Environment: real
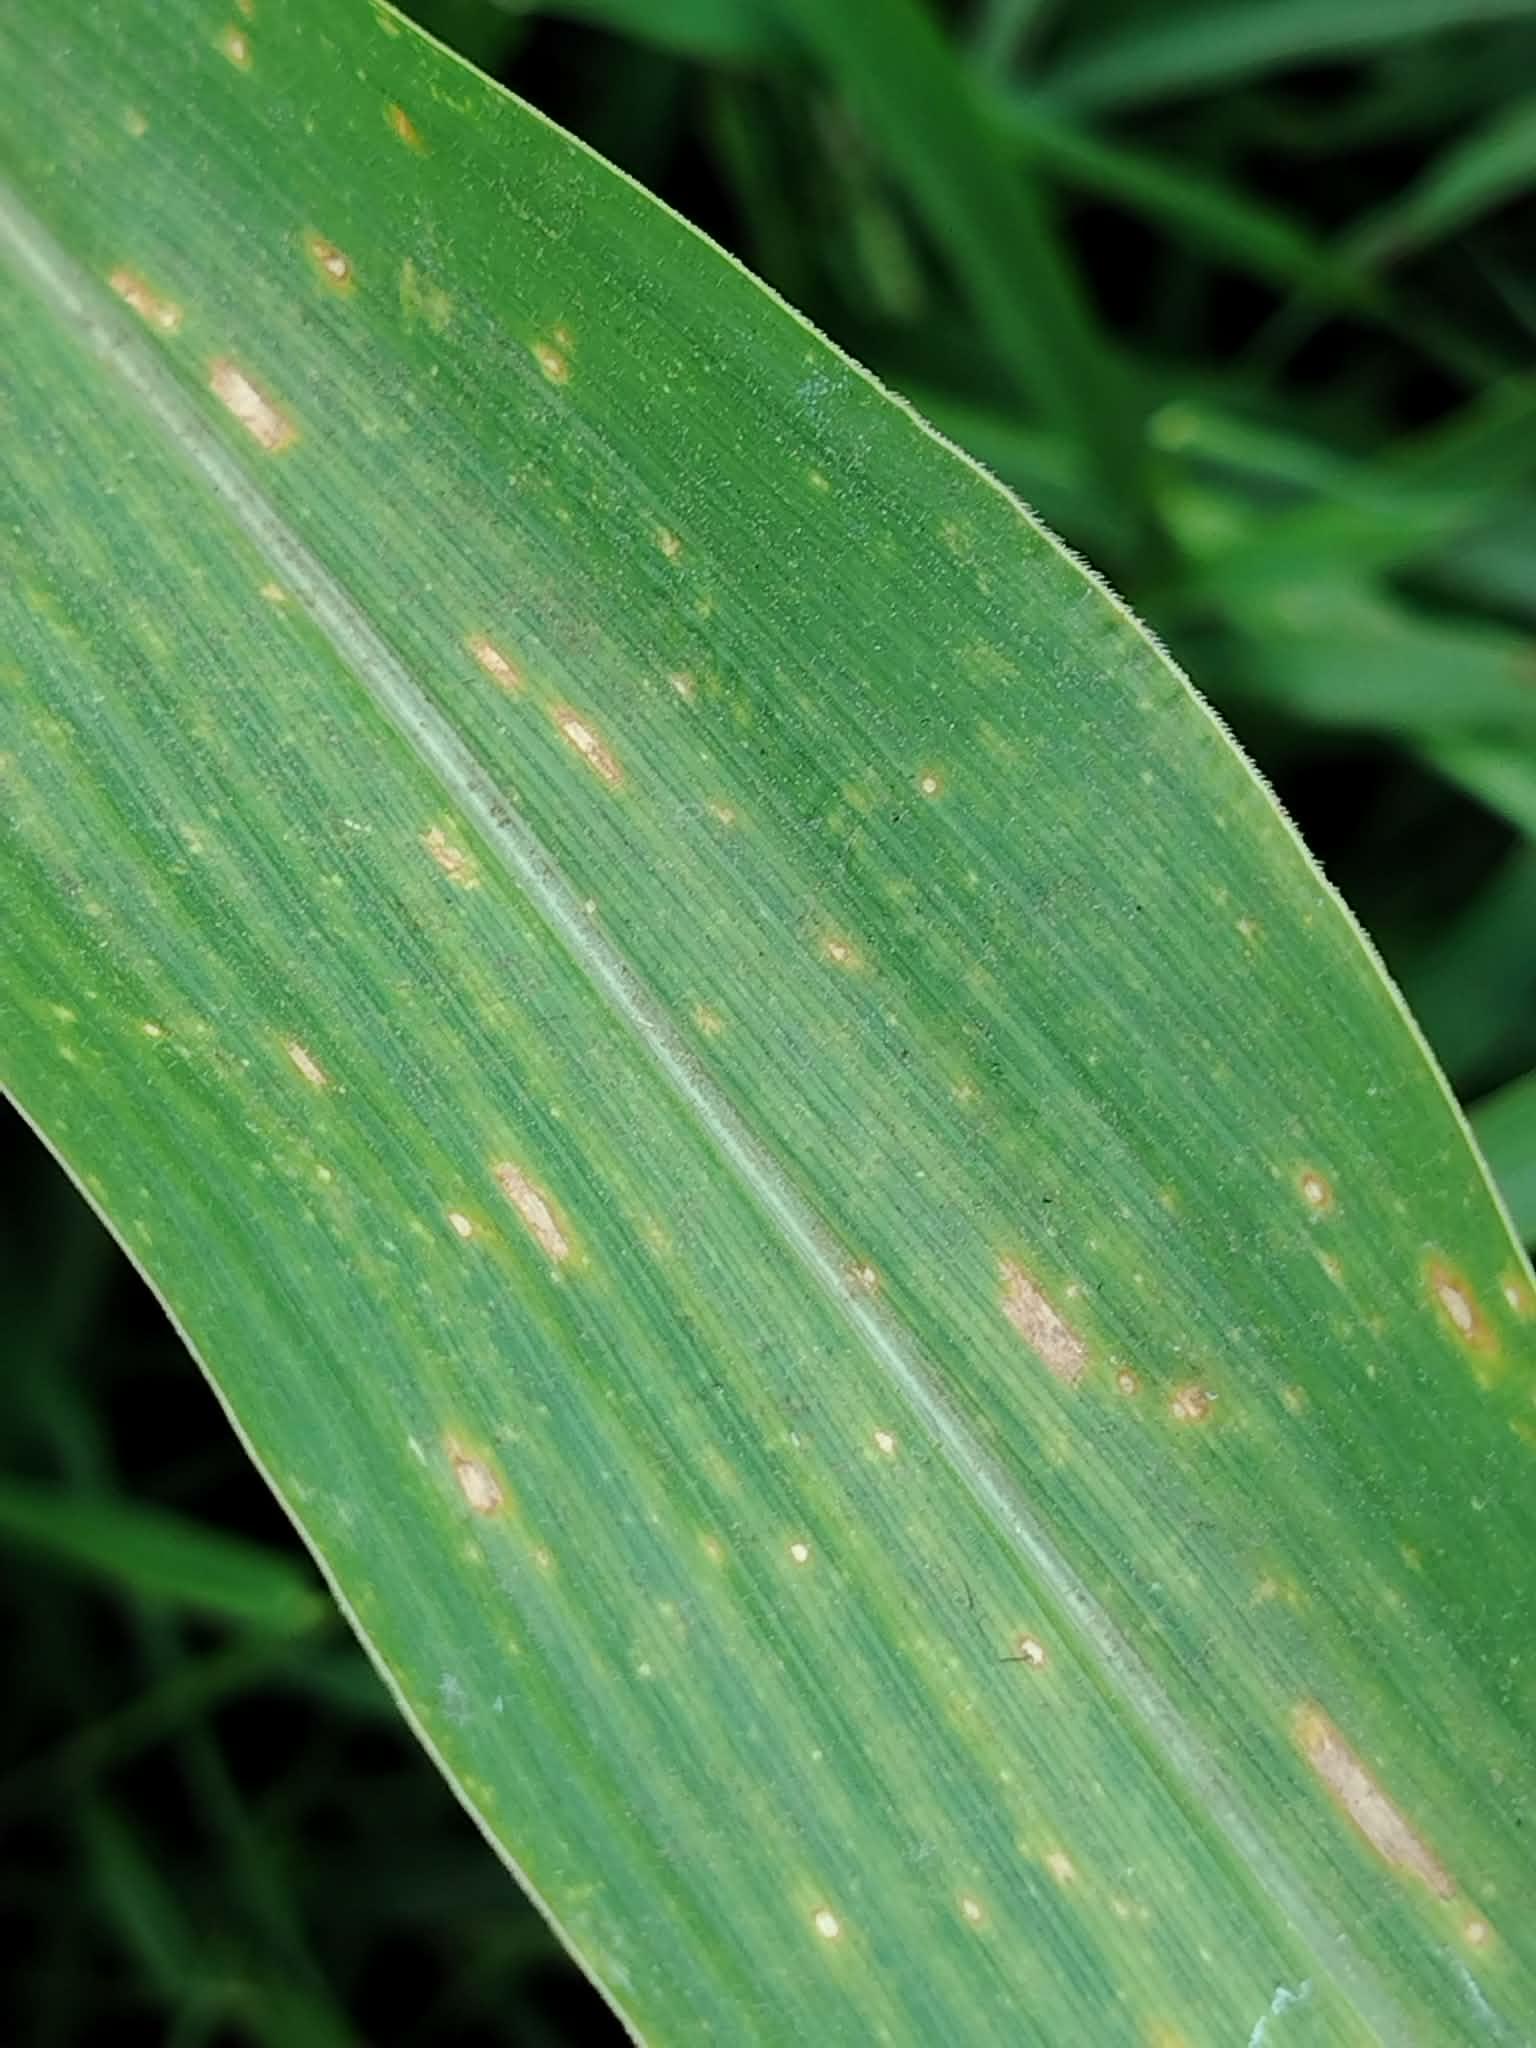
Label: gray_leaf_spot